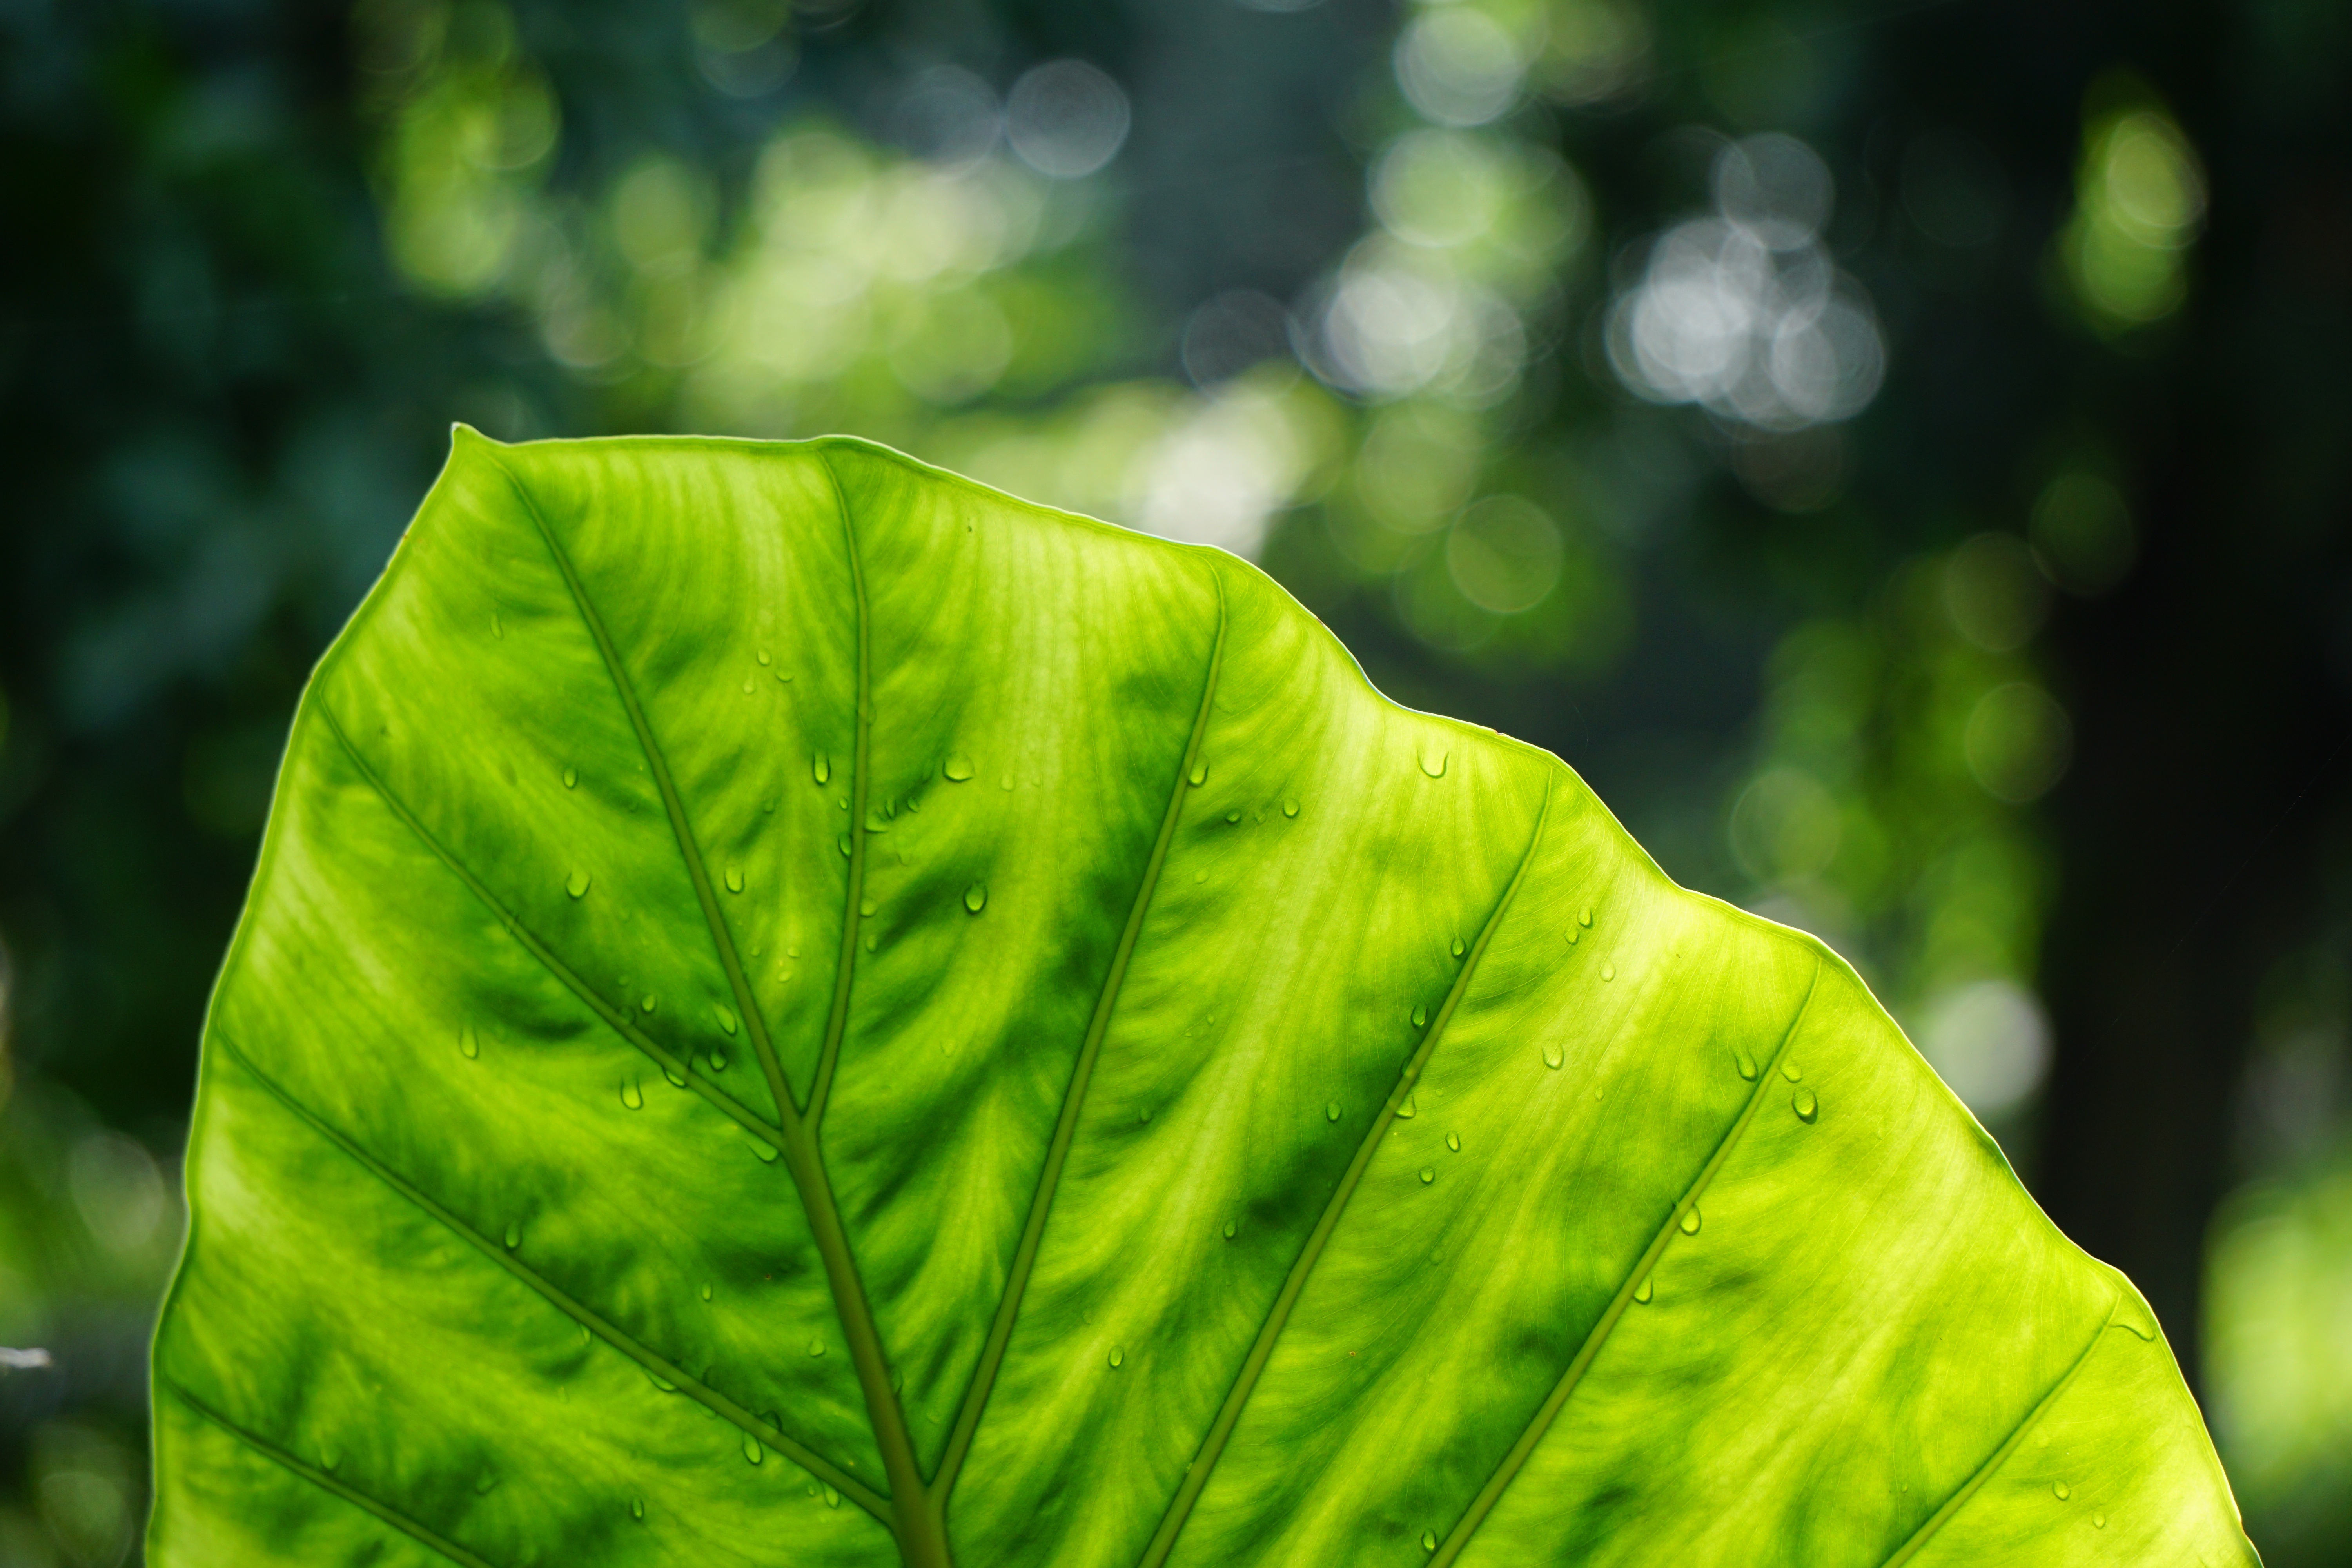
tree, water, nature, forest, grass, branch, light, bokeh, plant, sunlight, texture, rain, leaf, flower, wet, environment, pattern, spring, green, macro, natural, fresh, botany, yellow, closeup, flora, season, close up, droplets, veins, bright, macro photography, nerves, plant stem